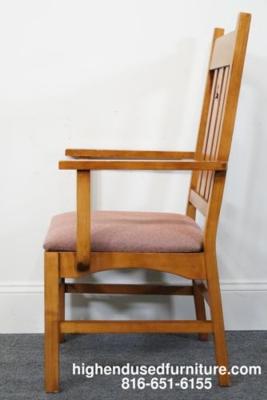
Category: chair